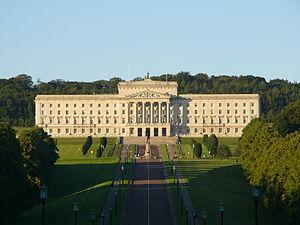
Le Royaume-Uni est un État unitaire et une monarchie parlementaire au sein de laquelle le monarque est le chef d'État et le Premier ministre est le chef du gouvernement responsable devant la Chambre des communes.
Belfast /bɛlfast/ est la capitale de l'Irlande du Nord, une nation constitutive du Royaume-Uni, dont elle est également la ville la plus peuplée. Belfast est la quatorzième ville la plus peuplée du Royaume-Uni. Elle est également en nombre d'habitants la deuxième ville de l'île d'Irlande derrière la capitale de l'Irlande, Dublin, avec une population de 333 871 habitants en 2015. Ses habitants s'appellent les Belfastois. Située à cheval sur les comtés d'Antrim et de Down, Belfast fait partie de la province historique irlandaise d'Ulster. Depuis 1888, Belfast possède officiellement le statut de cité et constitue depuis 1998 le siège du gouvernement nord-irlandais.
L'Assemblée d'Irlande du Nord est la législature dévolue d'Irlande du Nord. Elle a le pouvoir d'adopter des lois sur les sujets qui ne sont pas réservés au Parlement du Royaume-Uni et de désigner l'exécutif nord-irlandais. L'Assemblée siège au palais de Stormont.